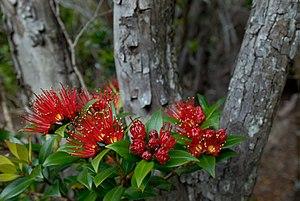
François-Édouard Raynal est un navigateur, écrivain et fonctionnaire français, né le 8 juillet 1830 à Moissac et mort le 28 avril 1898 à Valence-d'Agen. Il est l'auteur du récit autobiographique Les Naufragés, ou Vingt mois sur un récif des îles Auckland.